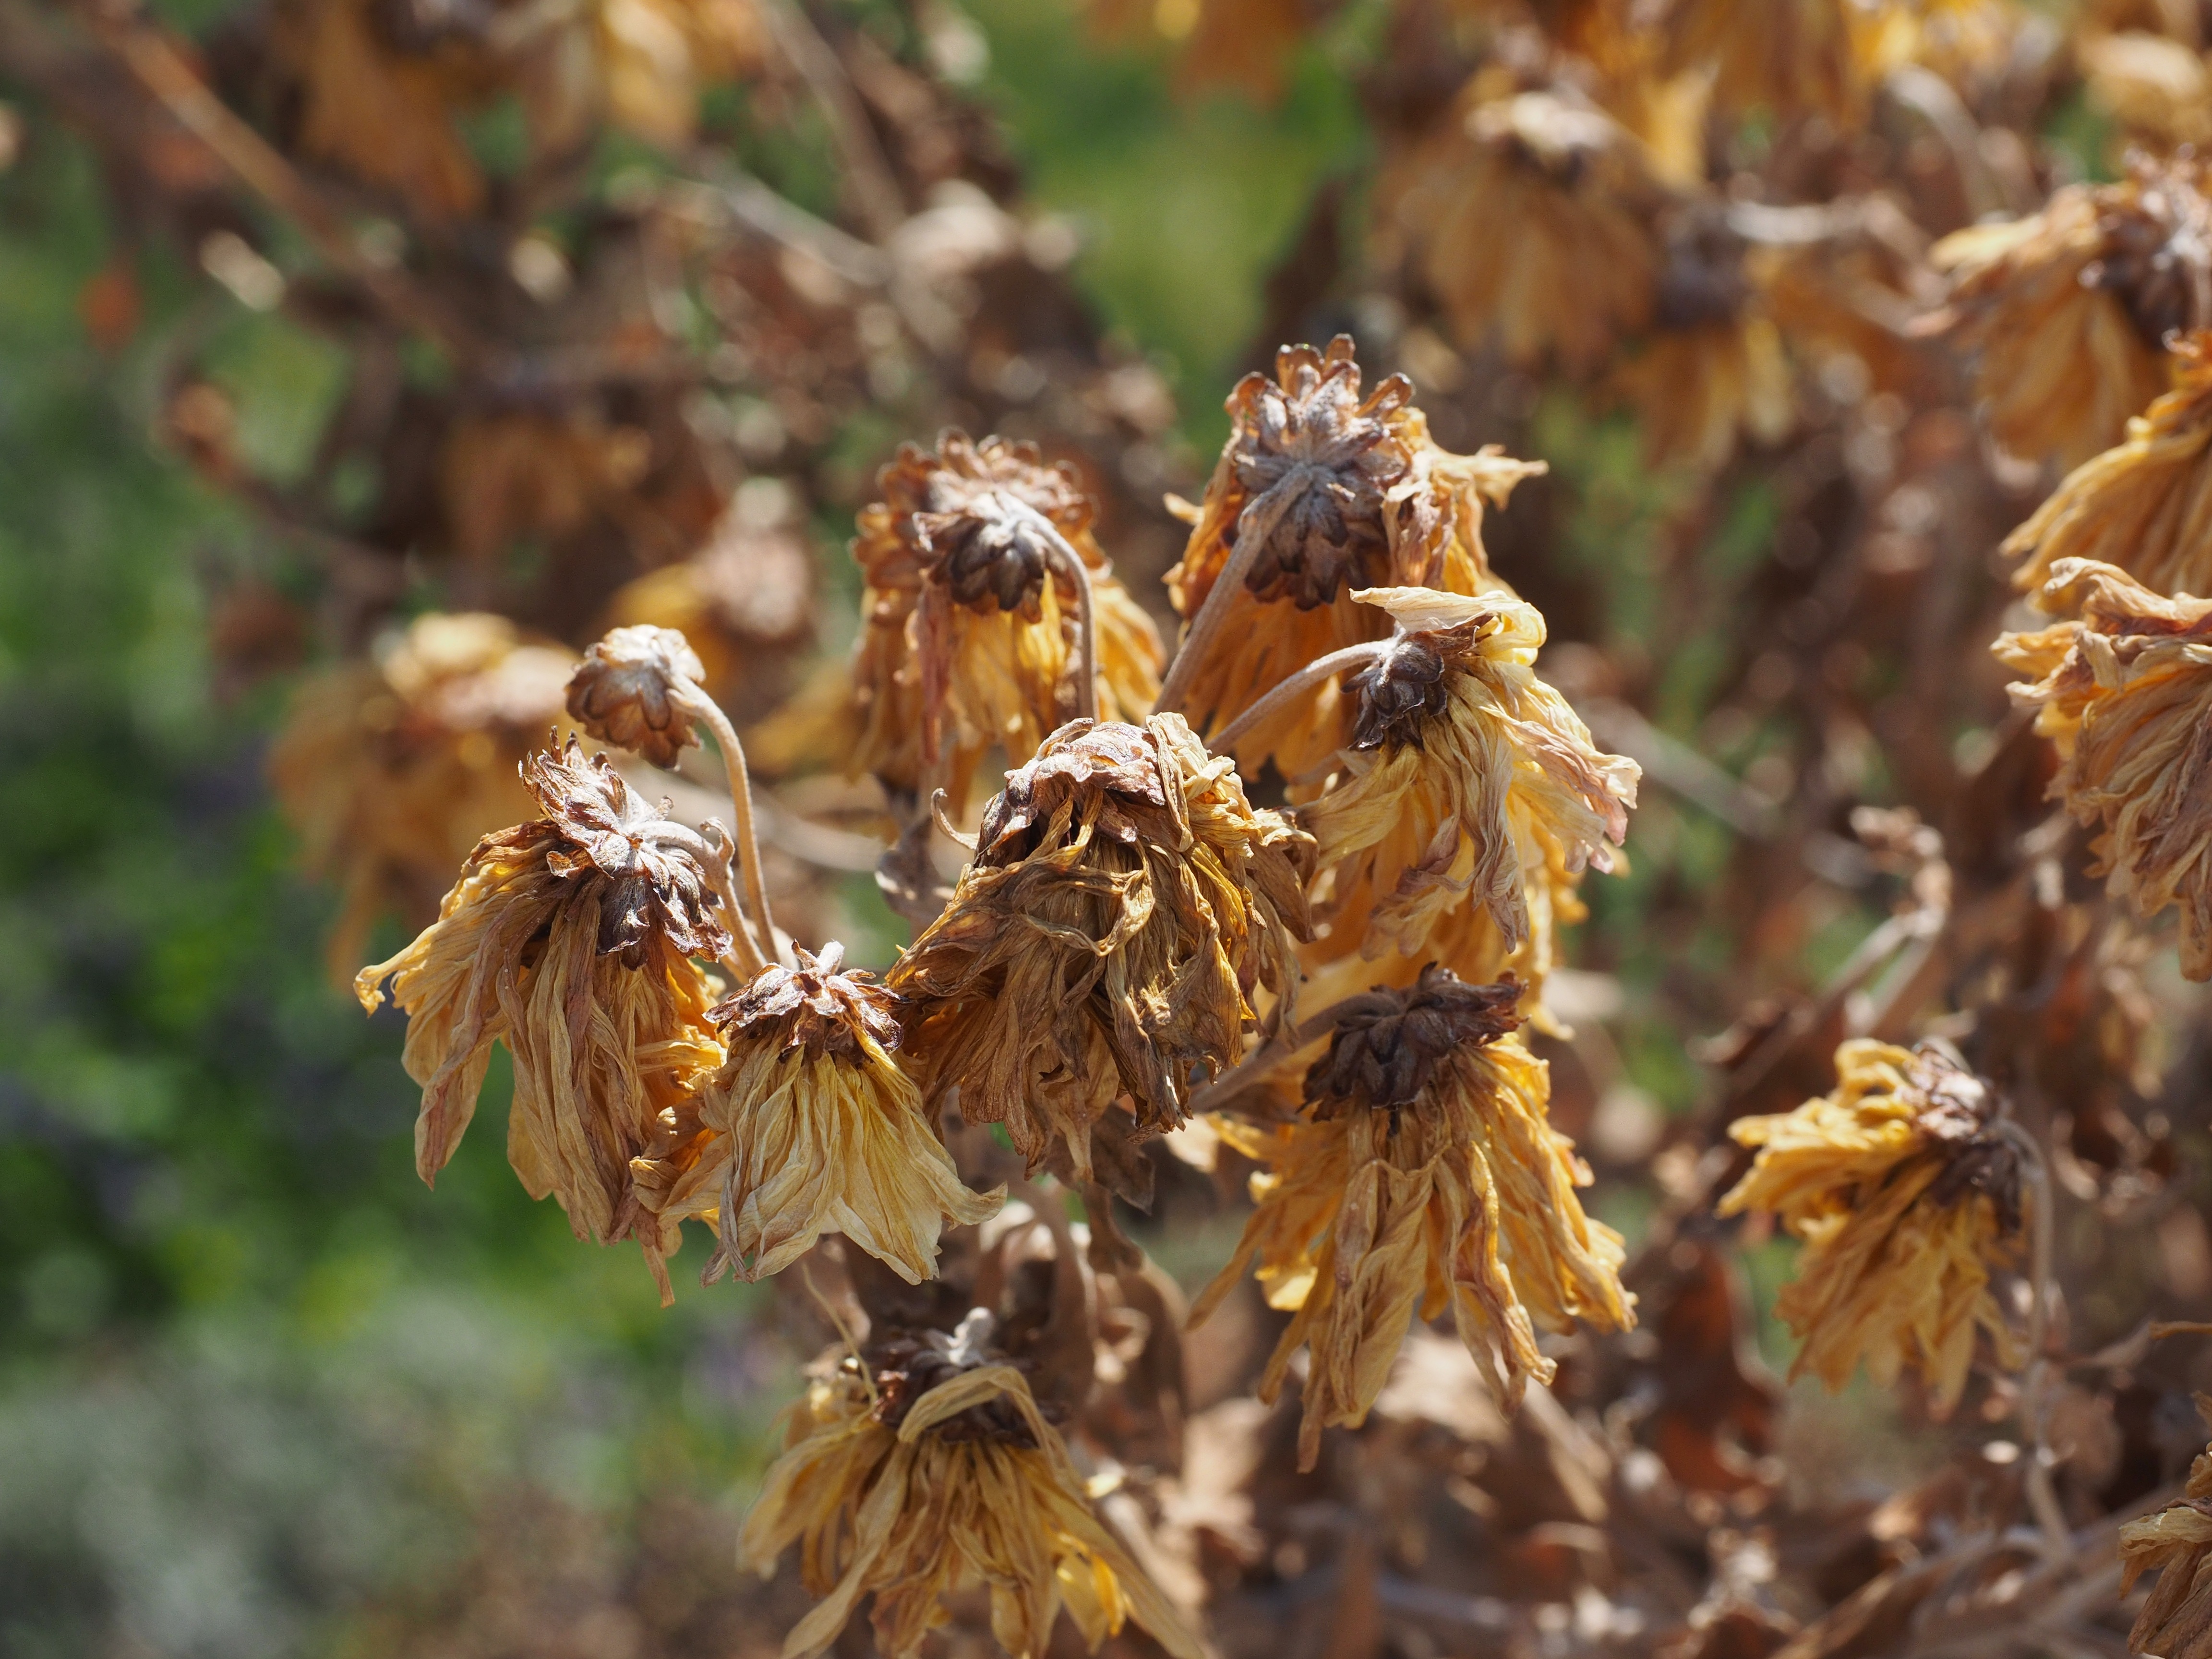
nature, plant, leaf, flower, dry, wildlife, insect, autumn, butterfly, flora, fauna, invertebrate, wildflower, flowers, sun hat, bee, withered, nectar, macro photography, flowering plant, honey bee, land plant, membrane winged insect